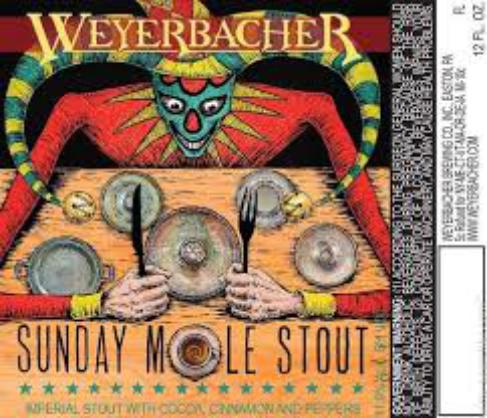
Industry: Necessities